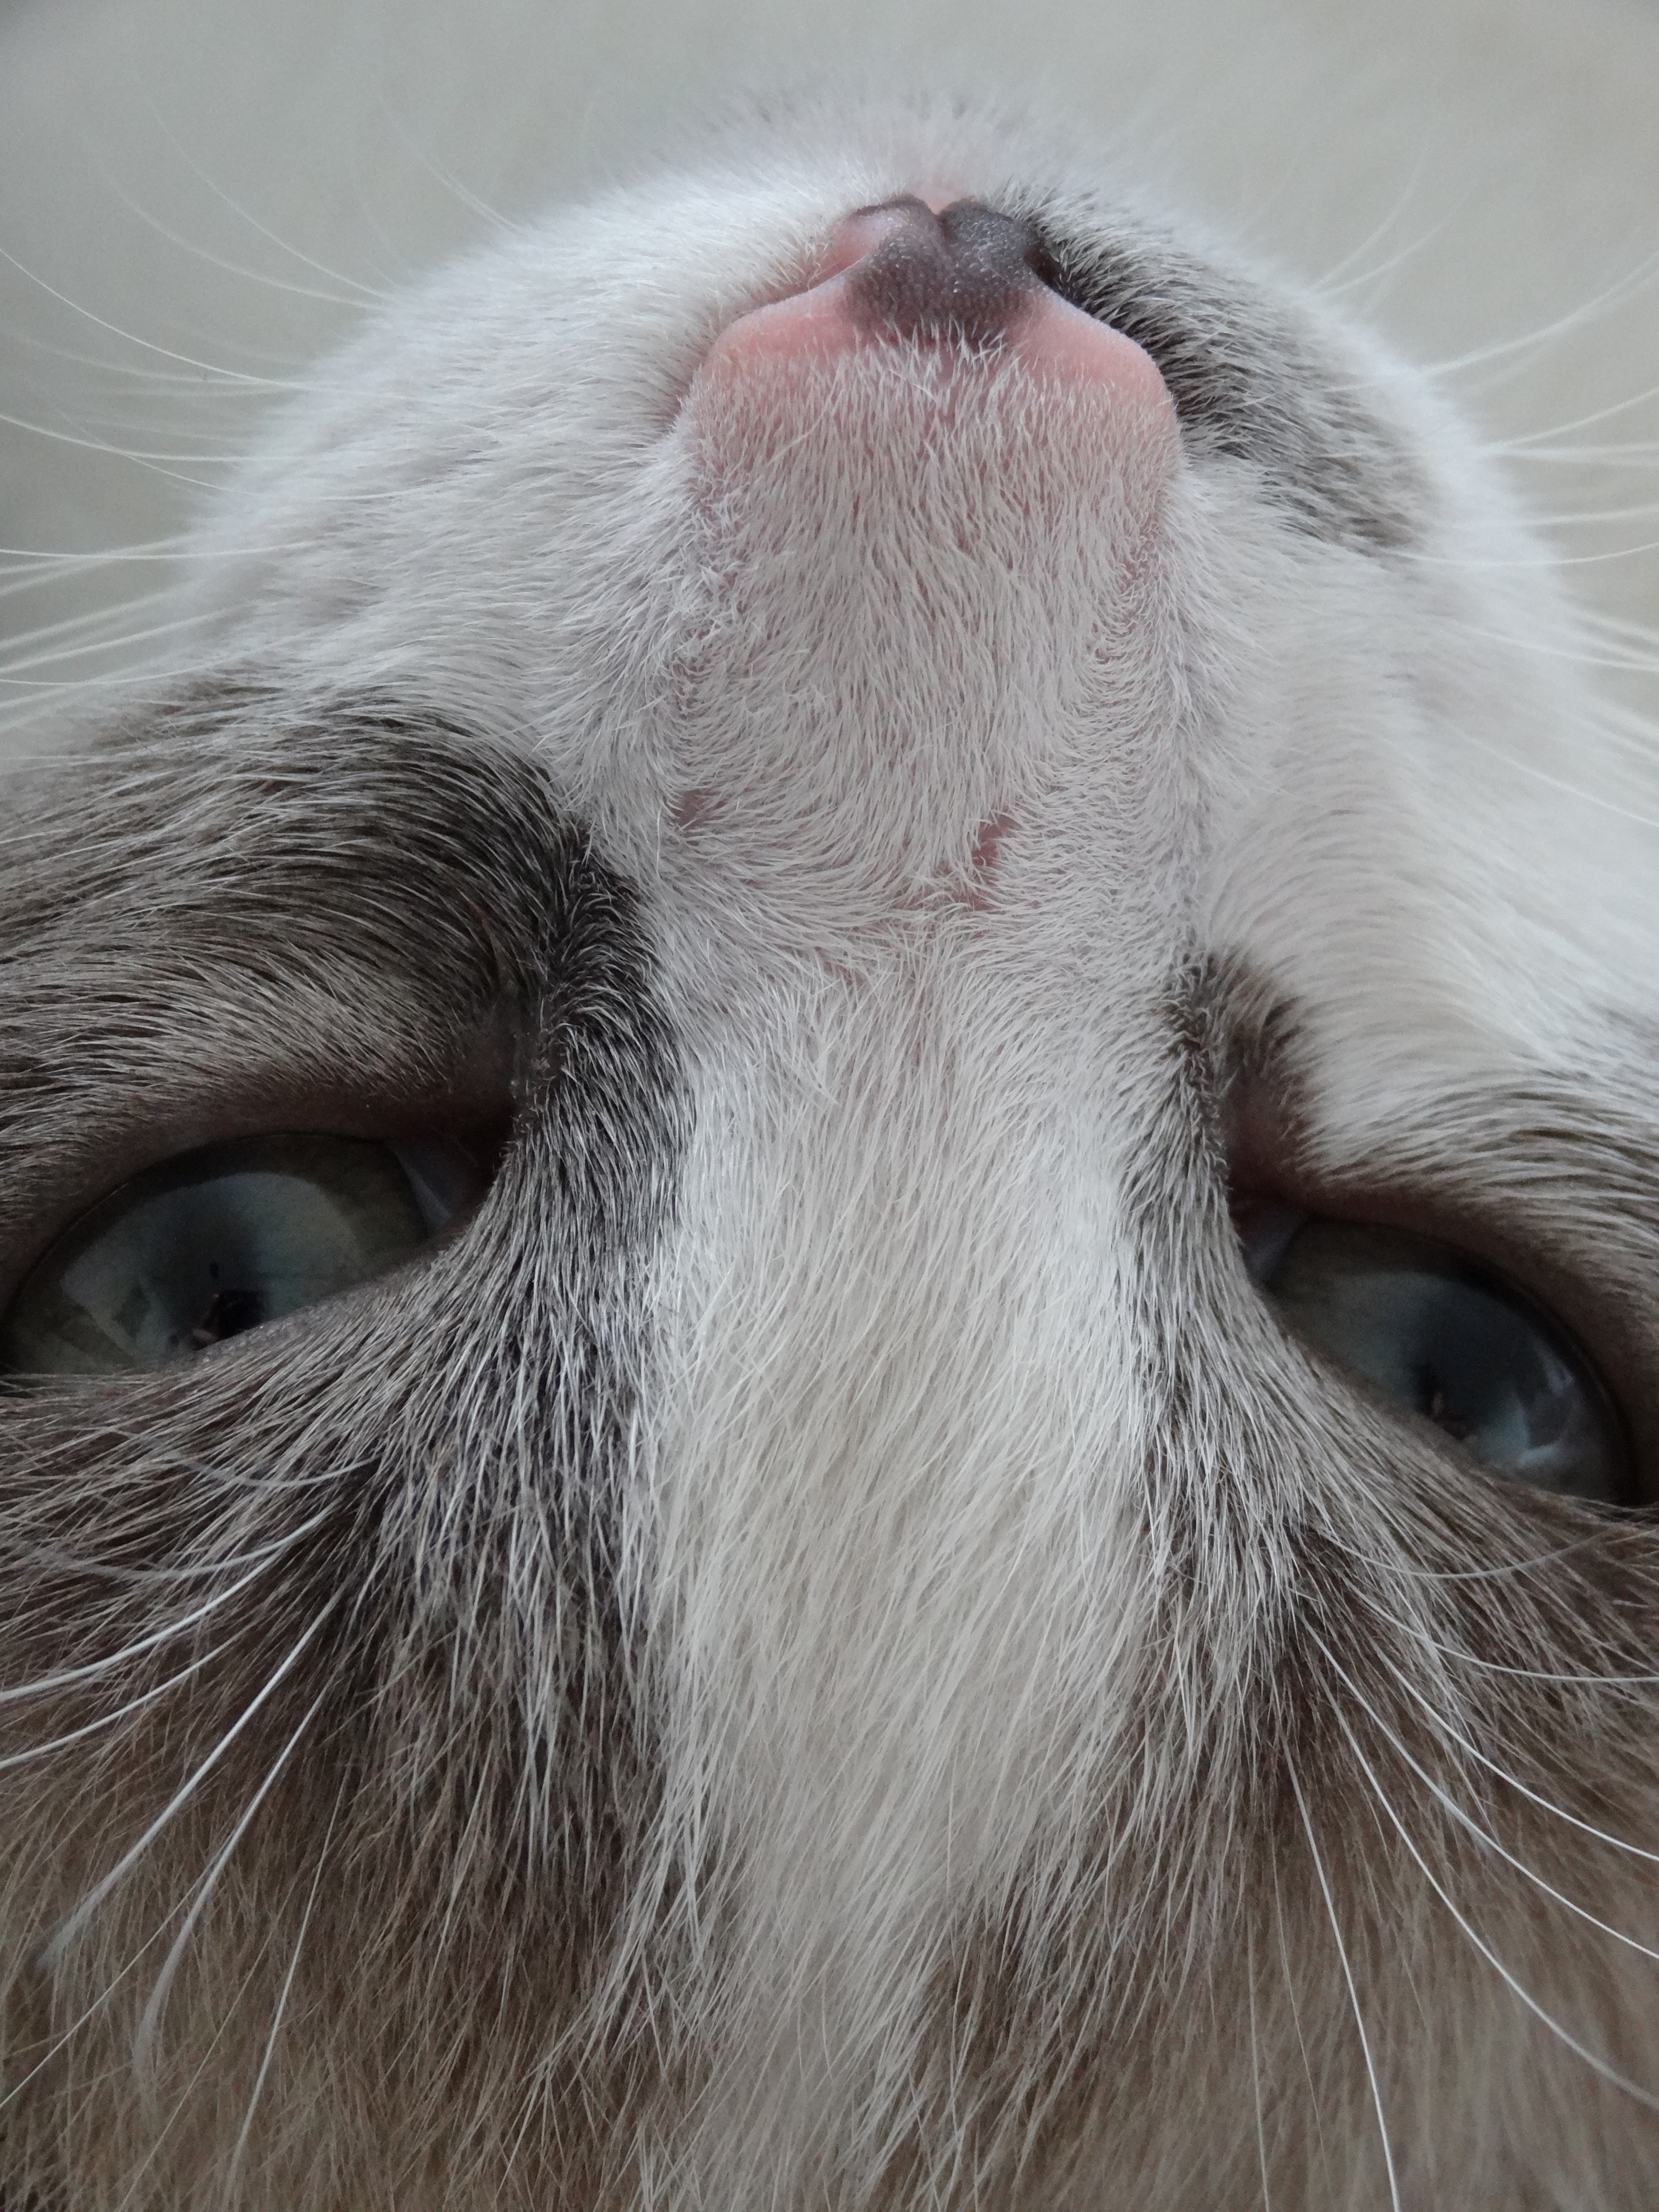
hair, pet, fur, cat, feline, mammal, mane, ear, domestic animal, yawn, close up, human body, nose, eyes, whiskers, snout, beige, eye, head, skin, organ, cat eyes, cat head, cat face, small to medium sized cats, cat like mammal